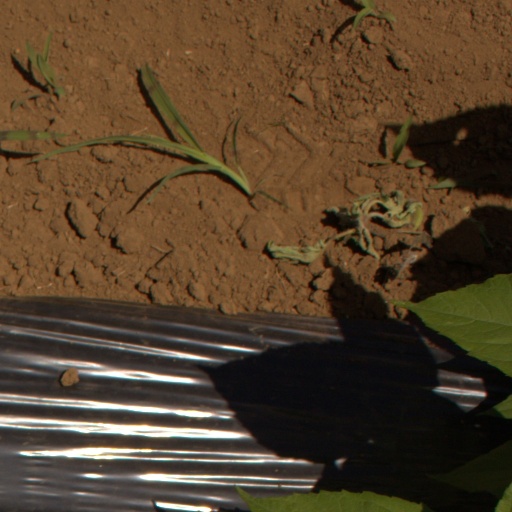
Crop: Jerusalem artichoke